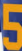
Number: 5